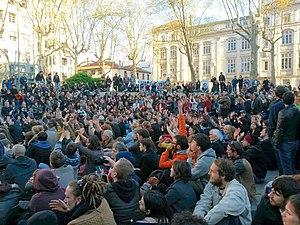
Assemblée Générale de la Nuit Debout Lyon, le 9 mars 2016, Place Guichard
La gestuelle de réunion ou gestuelle d'assemblée, aussi appelée langage des signes du mouvement Occupy, est un ensemble d'attitudes, ou mouvements des bras et mains, pouvant être utilisés dans des réunions et assemblées pour améliorer de façon silencieuse la communication et l'interactivité ; surtout quand l'assemblée comporte un grand nombre de personnes.